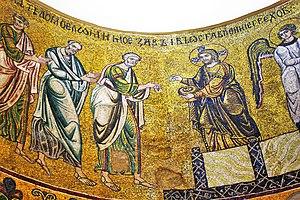
In persona Christi, latin pour « dans la personne du Christ », est un concept important du catholicisme et, à divers degrés, d'autres dénominations chrétiennes signifiant que le prêtre ou l'évêque agit dans le cadre de la messe non seulement à la place mais en tant que Jésus-Christ, en identification à lui. Le Catéchisme de l'Église catholique introduit le concept sous une appellation plus longue : In persona Christi capitis. Le concept signifie que, à travers le prêtre ou l'évêque, « la présence du Christ comme chef de l’Église est rendue visible au milieu de la communauté des croyants. » Au sein de l'Église catholique, le prêtre agit dans la personne du Christ lorsqu'il prononce les mots qui font partie d'un rite sacramentel incluant, par exemple, les paroles de la consécration durant la messe, lorsque le pain devient le Corps du Christ et le vin devient le Sang du Christ.